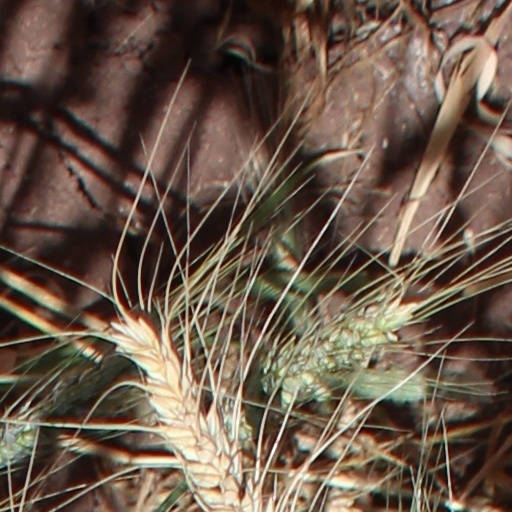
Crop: wheat